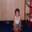
Label: baby